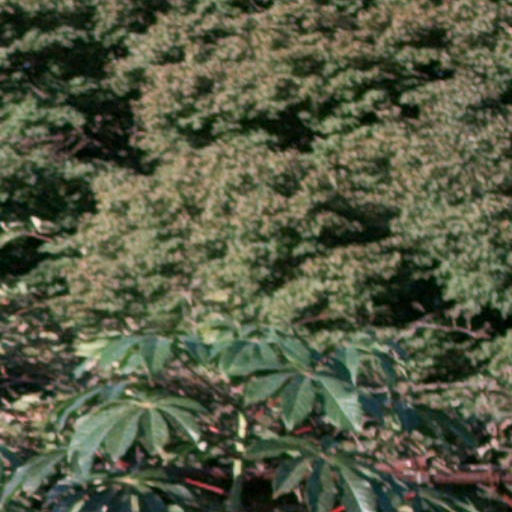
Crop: cassava